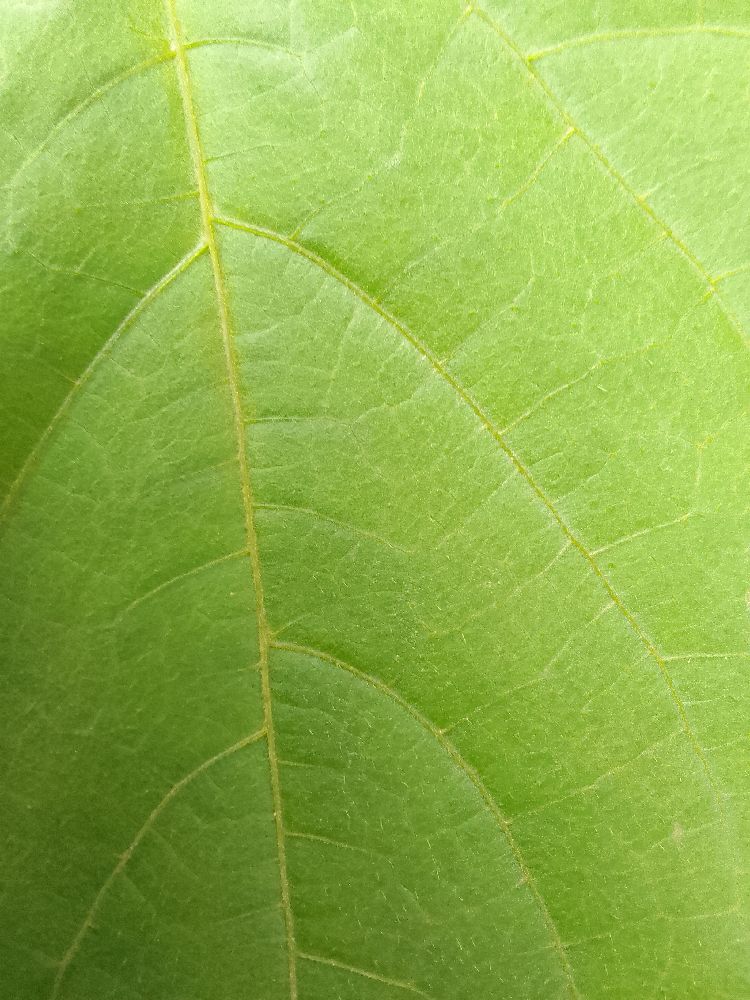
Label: healthy